Jalan Tuanku Abdul Halim

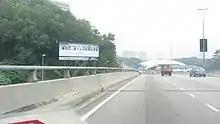
Jalan Duta leading towards Jalan Ipoh and Jalan Sultan Azlan Shah.

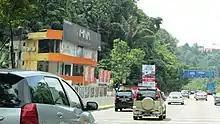
Jalan Duta leading towards Lebuhraya Mahameru (now Lebuhraya Sultan Iskandar).

Jalan Tuanku Abdul Halim, formerly known as Jalan Duta, is a major highway in Kuala Lumpur, Malaysia. It connects Segambut to the Parliament interchange on the Kuala Lumpur Middle Ring Road 1. It was named after the fifth and fourteenth Yang di-Pertuan Agong, Tuanku Abdul Halim Muadzam Shah of Kedah (reigned 1970–1975 and 2011–2016).